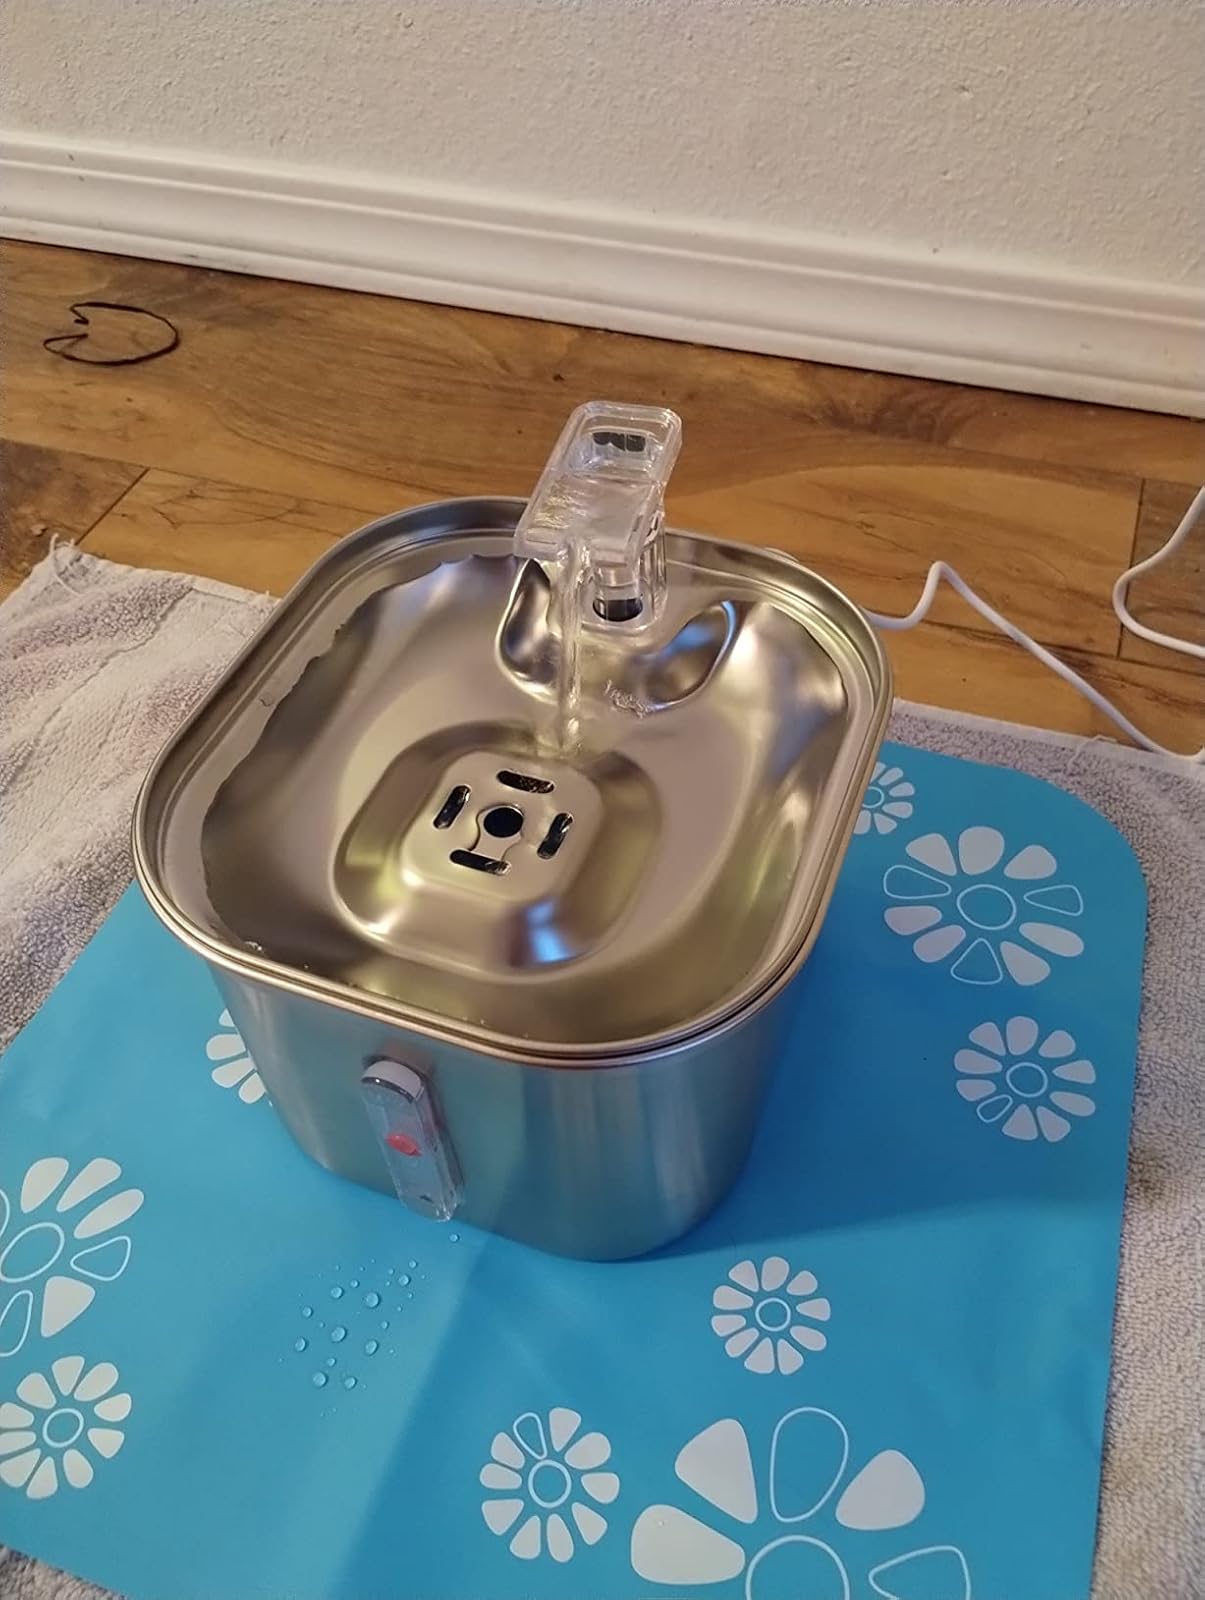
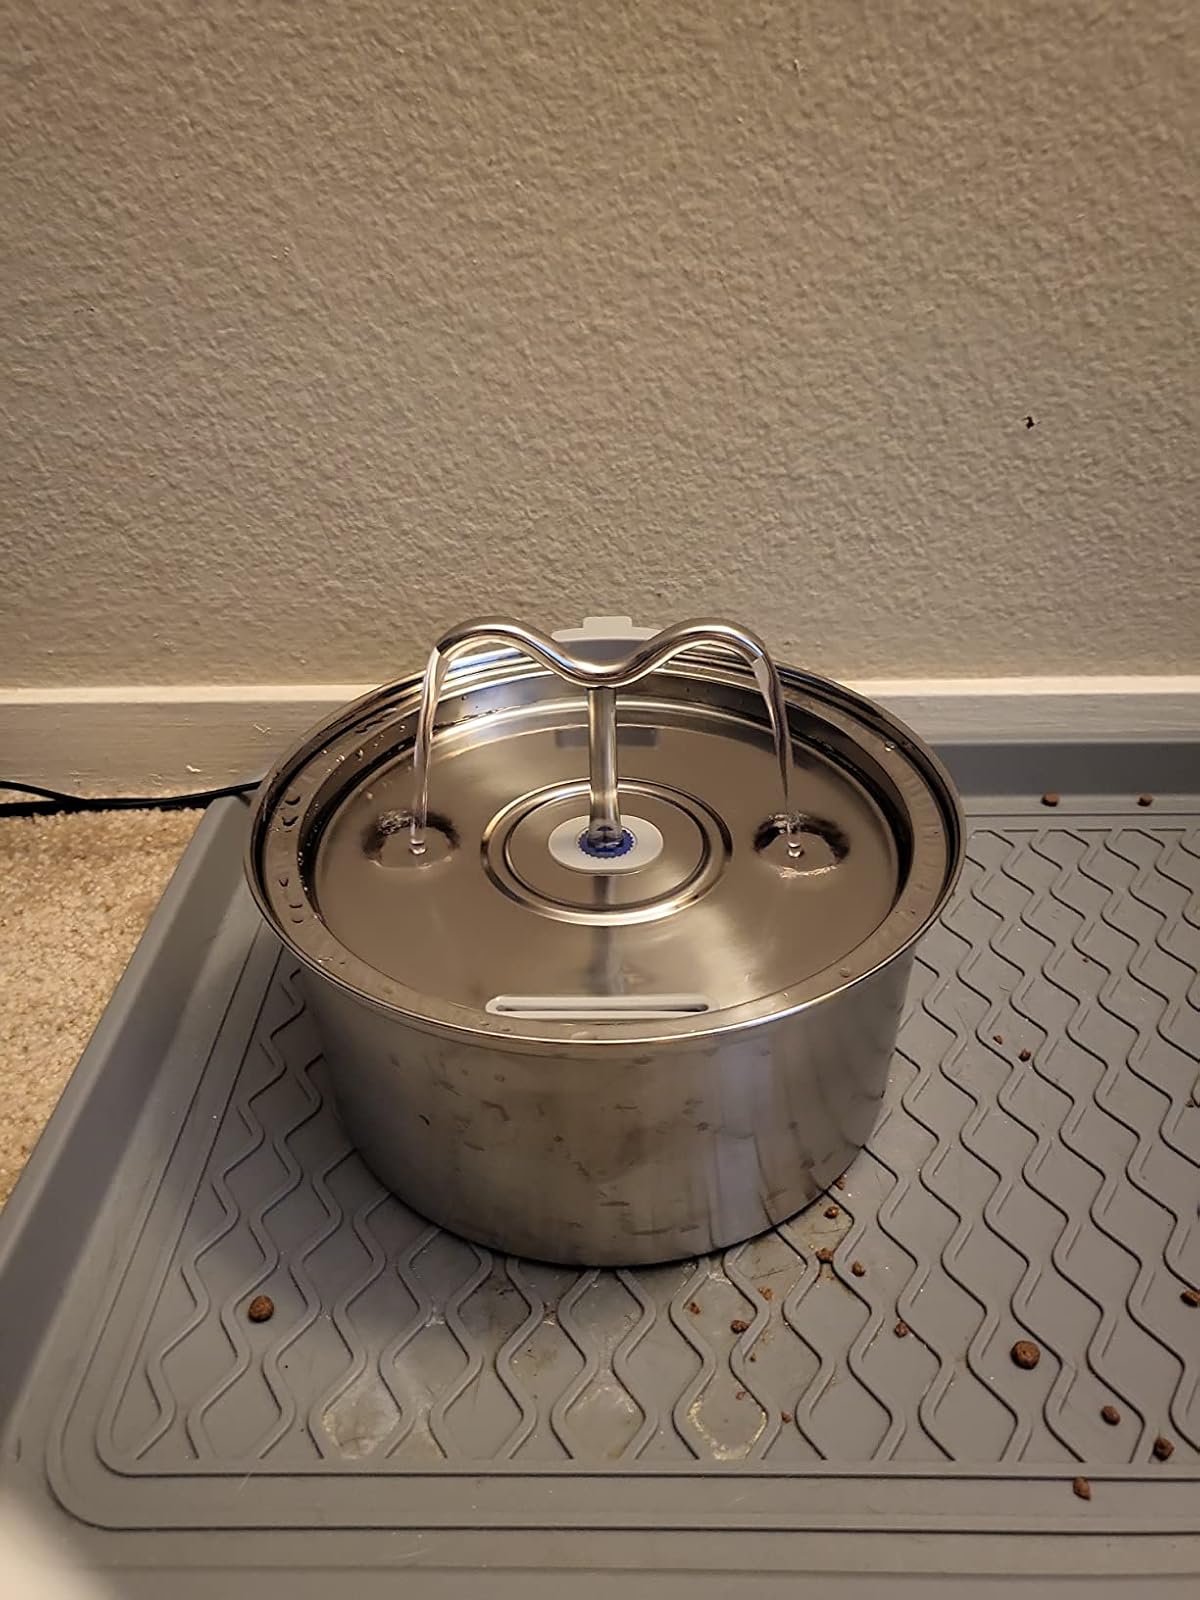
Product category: items_bowl
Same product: no